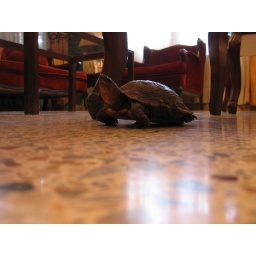
The turtle who lives in the house